Bursina fernandezi

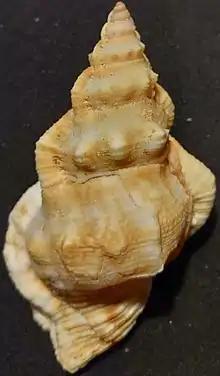

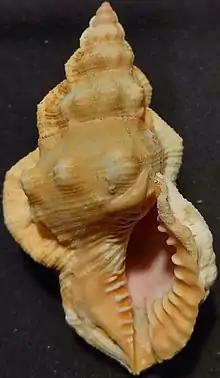

Bursina fernandezi is a species of sea snail, a marine gastropod mollusk in the family Bursidae, the frog shells.